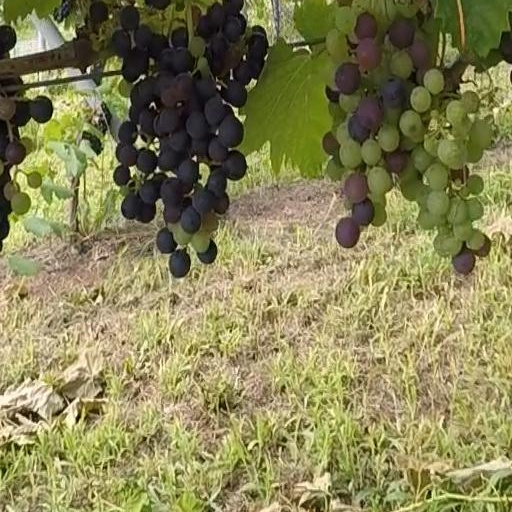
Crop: grape